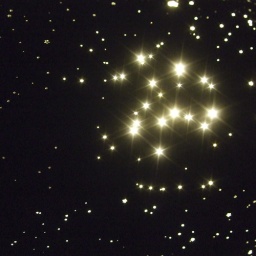
Lased stars in black construction paper using log scale distribution algorithm. Nice.